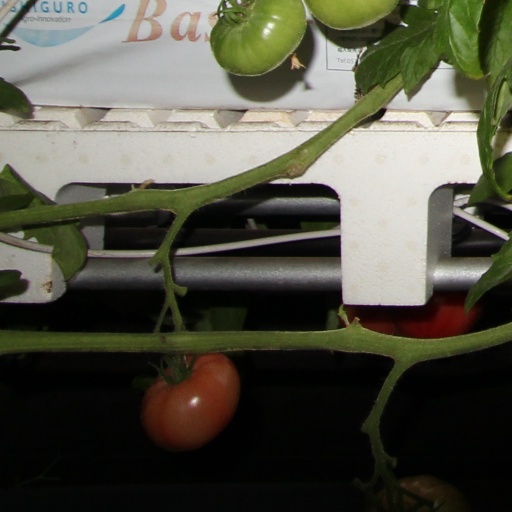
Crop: tomato